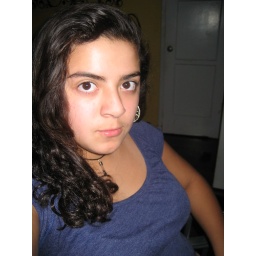
me in a blue shirt